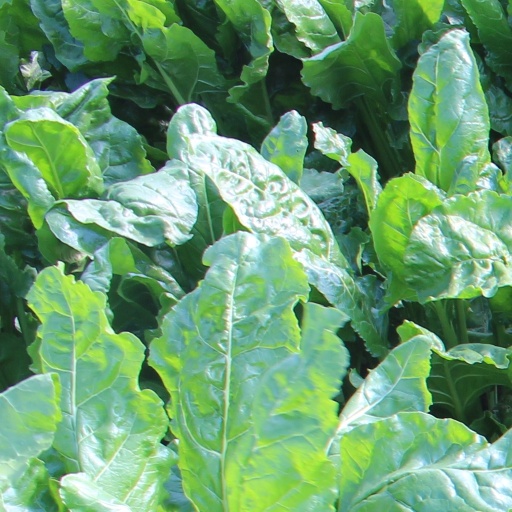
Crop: sugar beet